Machairodus

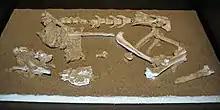
"M. aphanistus" skeleton from Cerro de los Batallones

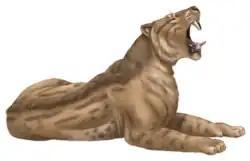
Life restoration

"Machairodus" probably hunted as an ambush predator. Its legs were too short to sustain a long chase, so it most likely was a good jumper. Its teeth were rooted to its mouth and were as delicate as those in some related genera, unlike most saber-toothed cats and nimravids of the time, which often had extremely long canines which hung out of their mouths. The fangs of "Machairodus", however, were able to more easily fit in its mouth comfortably while being long and effective for hunting. Studies of "Machairodus" indicate that the cat relied predominantly on its neck muscles to make the killing bite applied to its victims. The cervical vertebrae show clear adaptations to making vertical motions in the neck and skull. There are also clear adaptations for precise movements, strength, and flexibility in the neck that show compatibility with the canine-shearing bite technique that machairodontine cats are believed to have performed. These adaptations are believed to have also been partial compensation in this primitive machairodont against the high percentage of canine breakages seen in the genus.